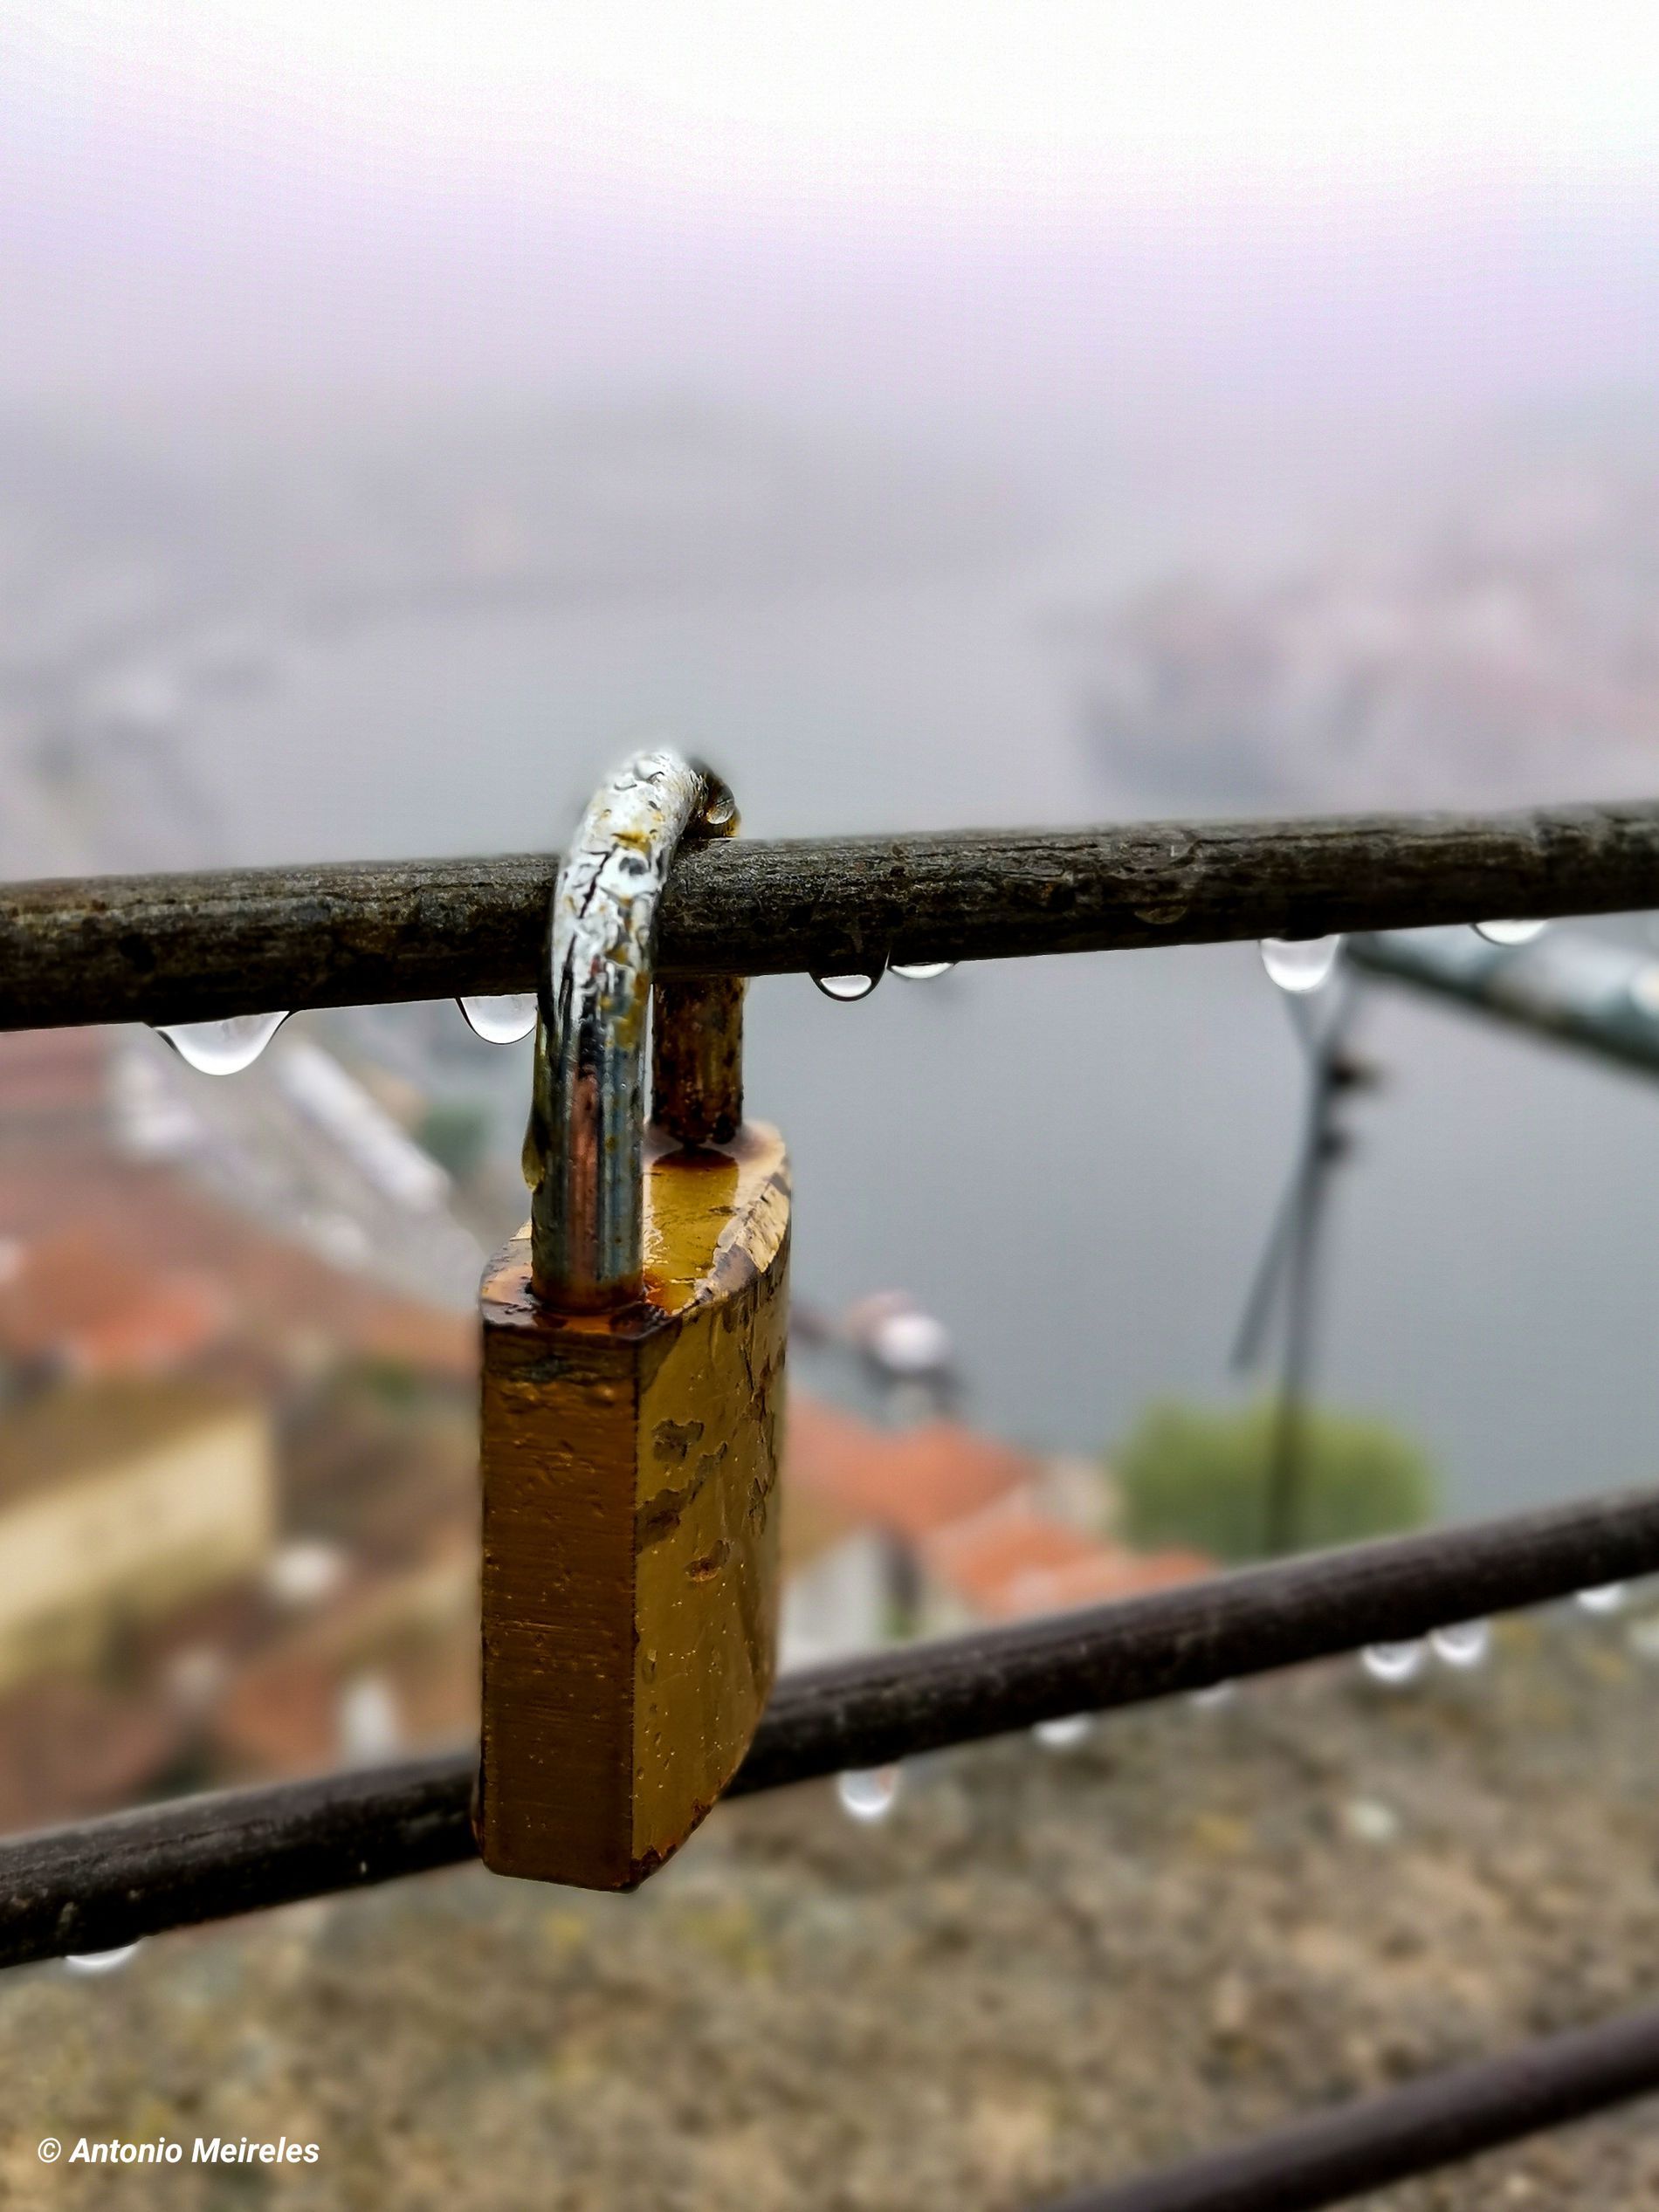
A Lock on a handrail
The image shows an old lock hanging from a wet handrail, with raindrops clinging to the handrail. The background is a blurred city.
close shot, The scene features an old lock hanging from a wet handrail, The soft, diffused lighting creates a somber mood. The raindrops on the handrail enhance the sense of a cold, rainy day, while the blurred city adds depth to the scene
Labels: Handrail, Lock, Gun, Weapon, Mortar Shell, Corrosion, Rust, Raindrops, City, Watermark
Camera: HUAWEI VOG-L29
Aperture: F4
Exposure: 1/1150 sec
ISO: 50
Focal length: 5.6 mm